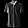
Label: Shirt